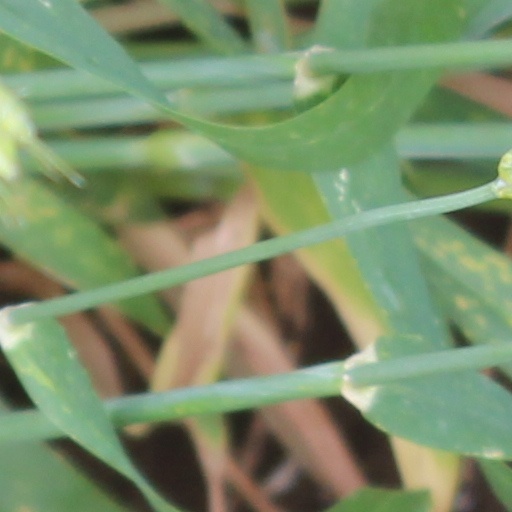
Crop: wheat